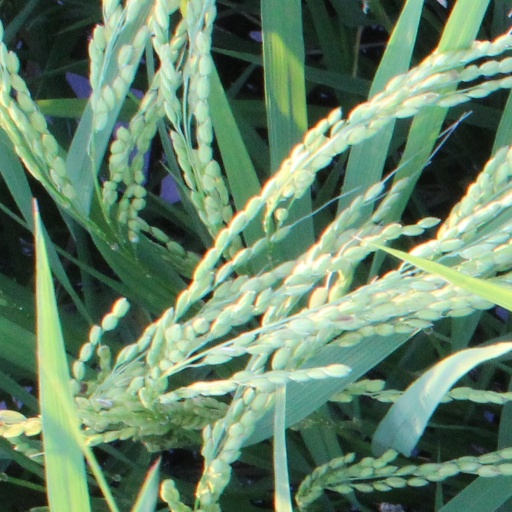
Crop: rice